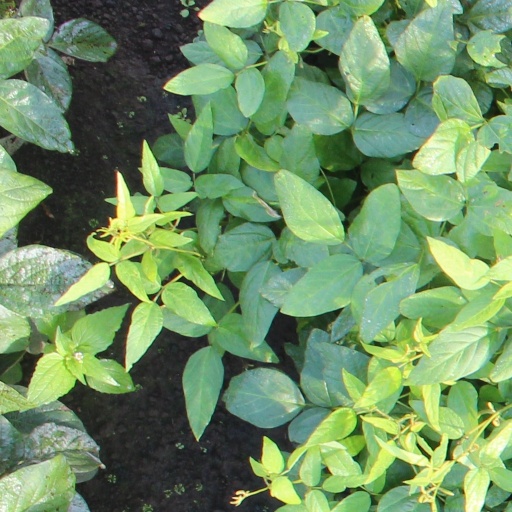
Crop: soybean